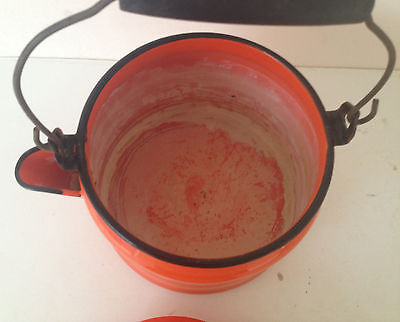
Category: kettle